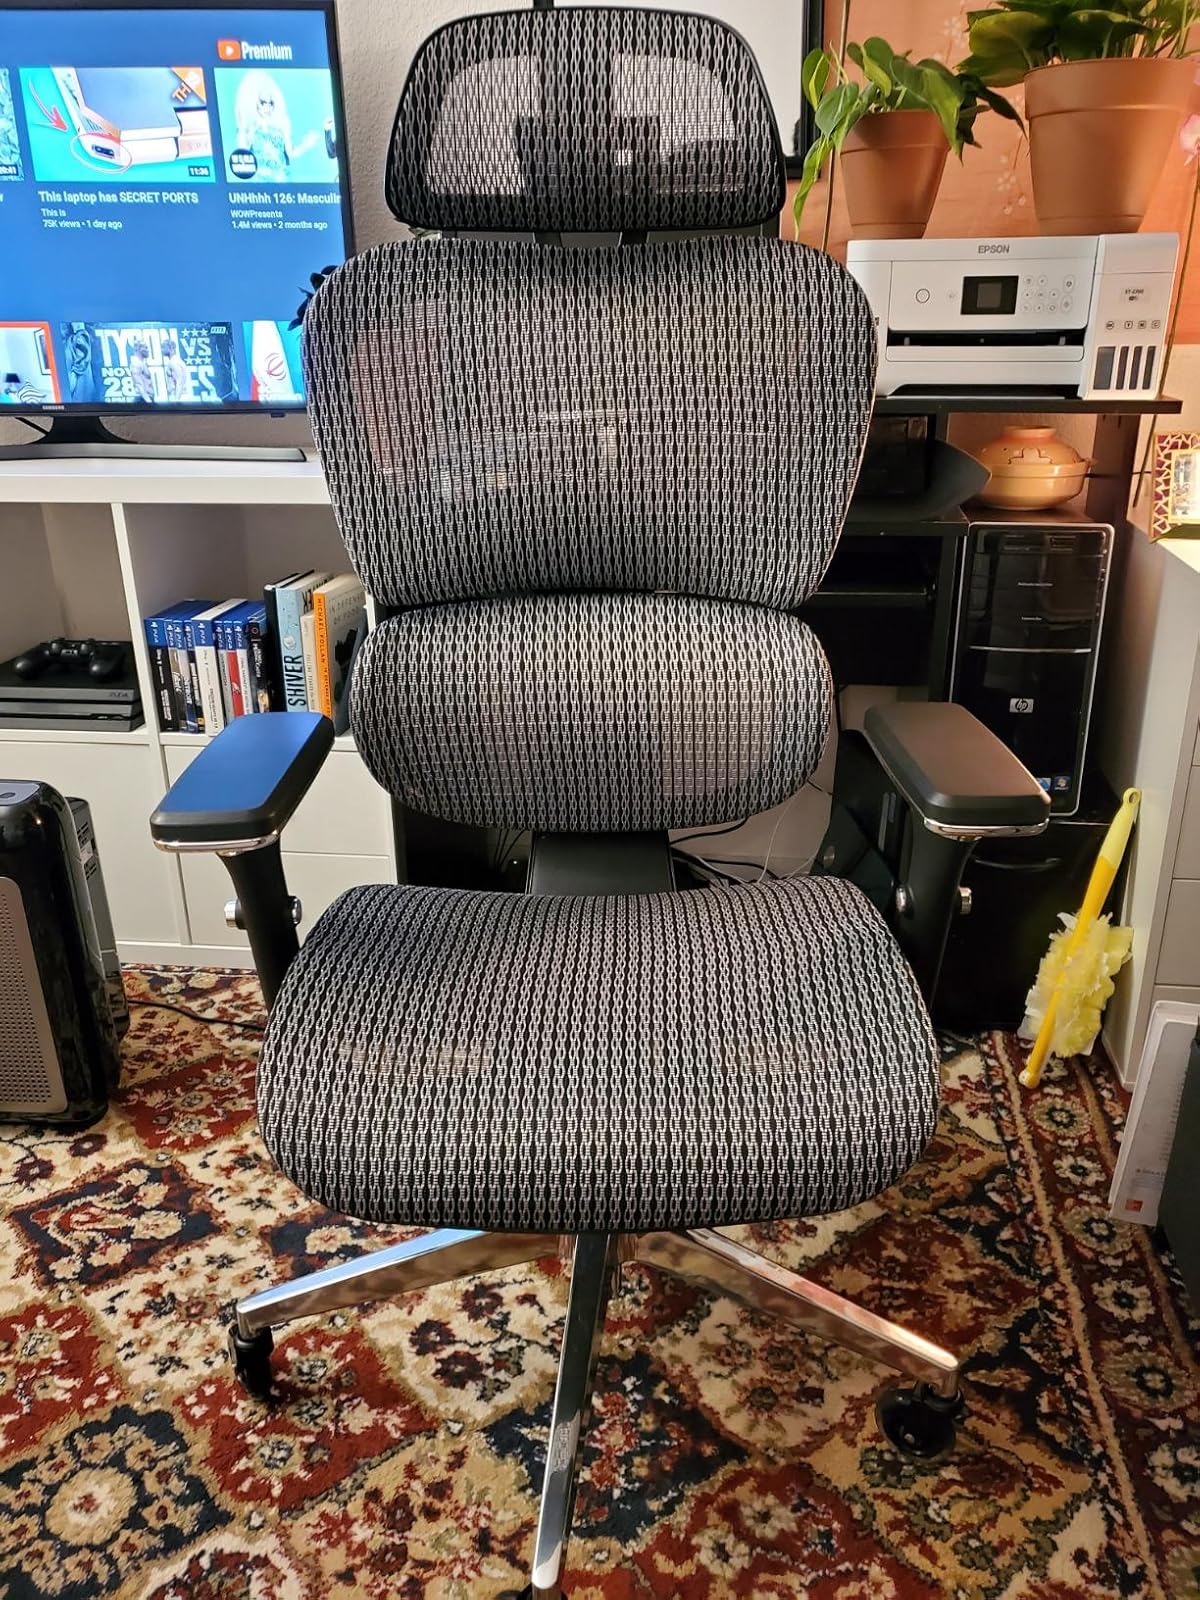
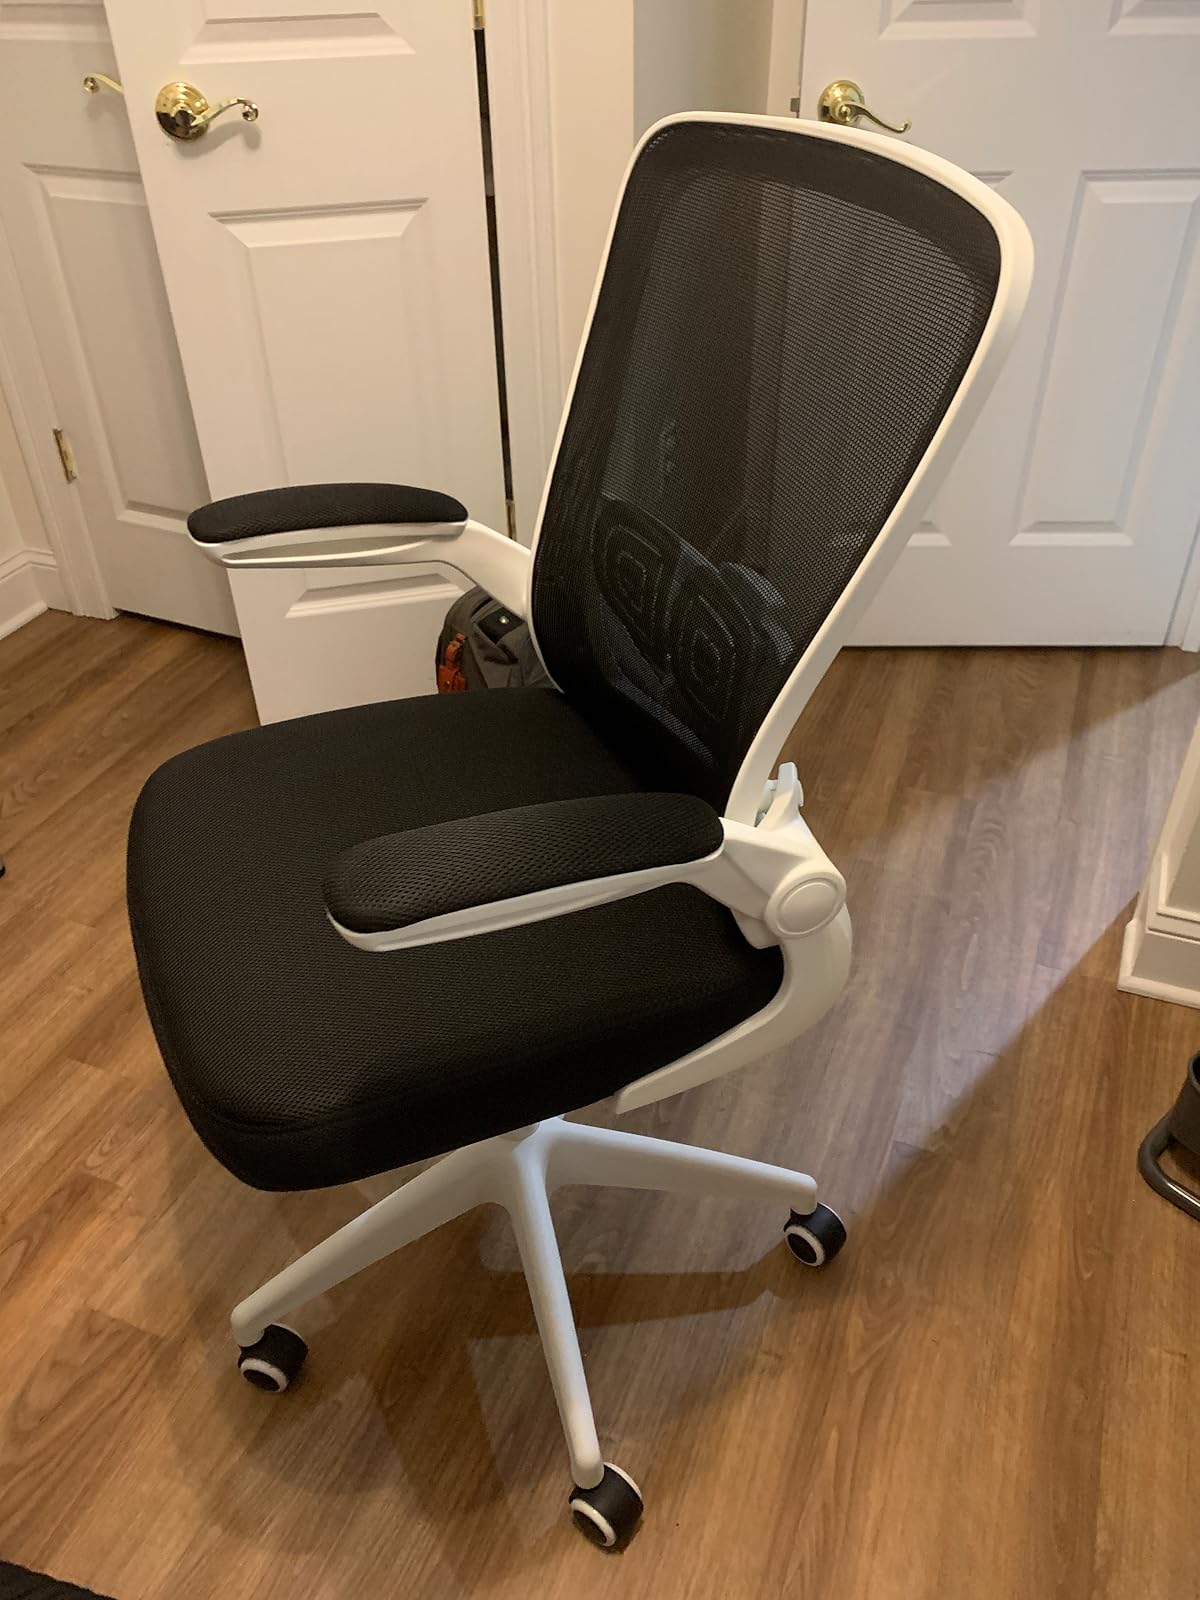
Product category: items_chair
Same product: no